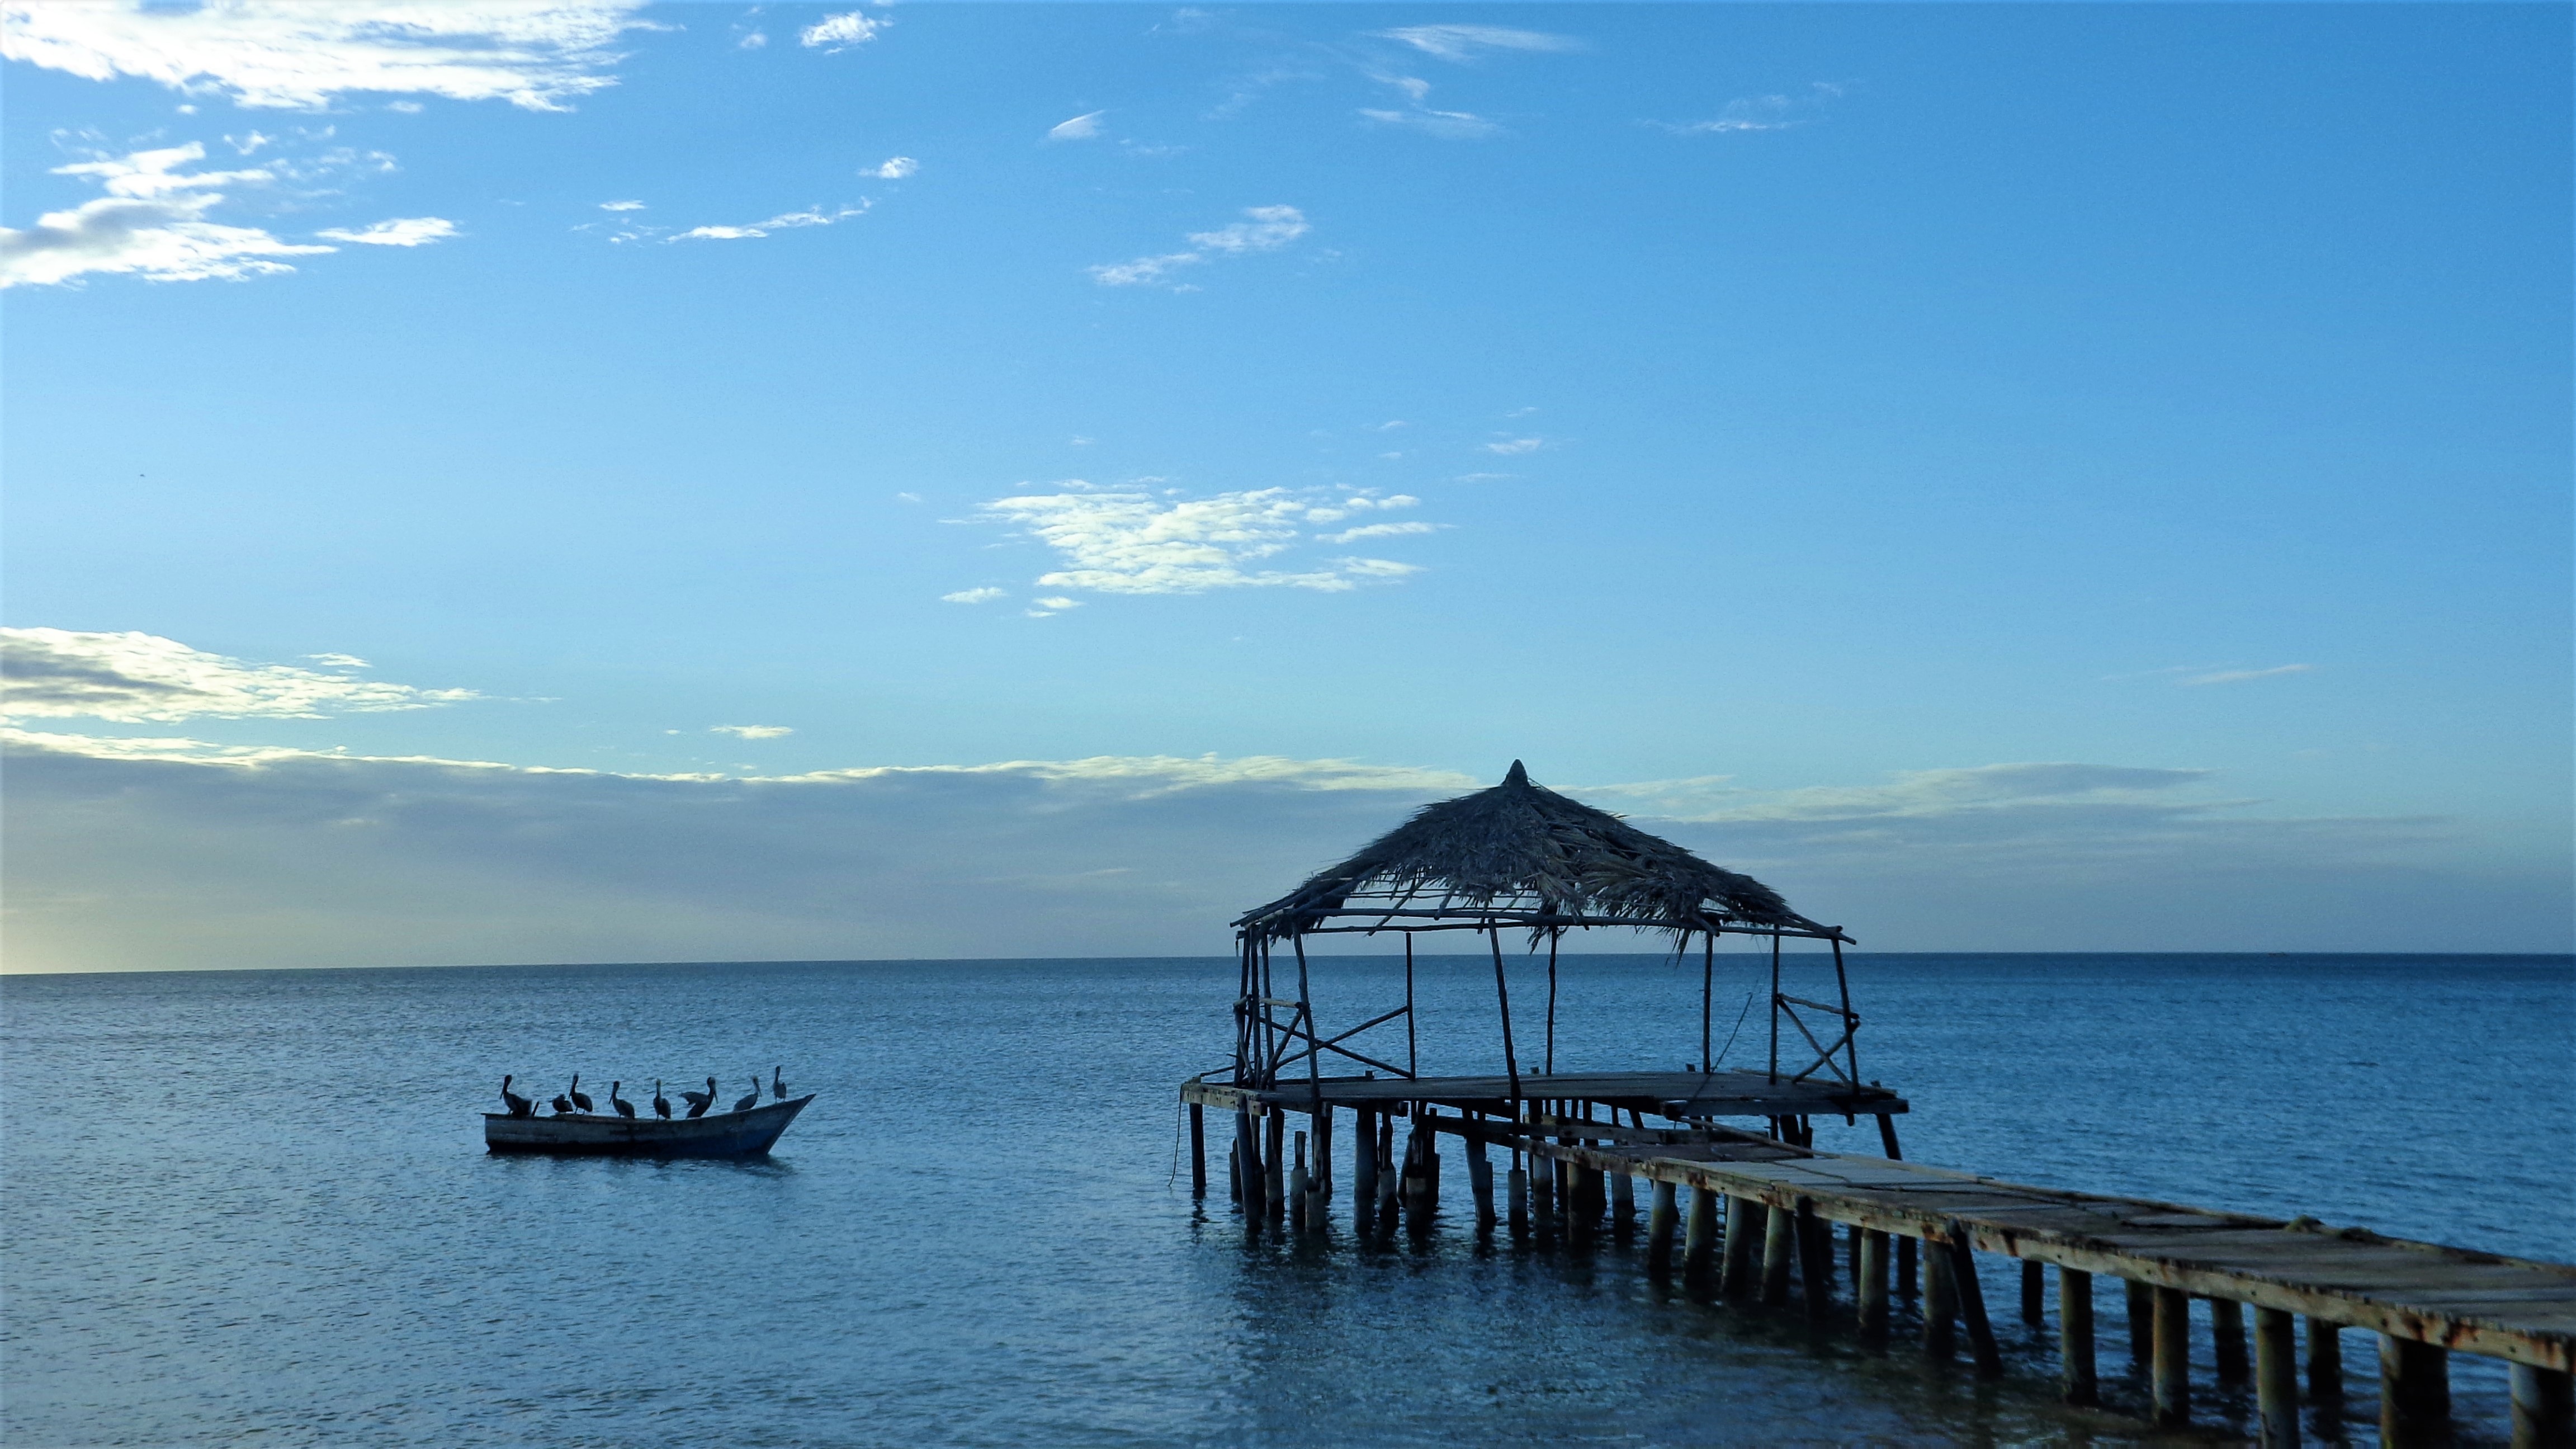
beach, landscape, sea, coast, ocean, horizon, boat, shore, pier, vacation, canoe, dusk, vehicle, holiday, bay, island, is, venezuela, costa